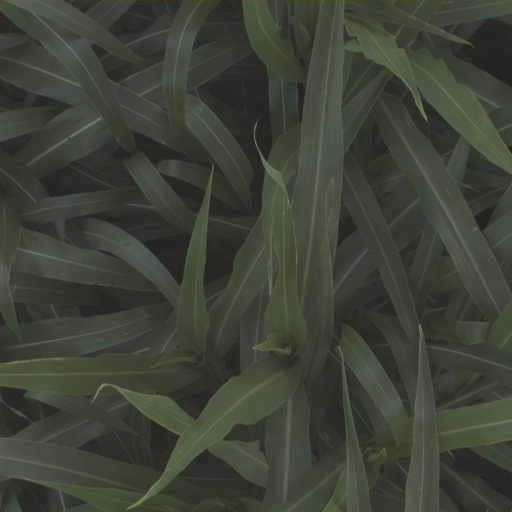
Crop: sorghum